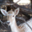
Label: deer